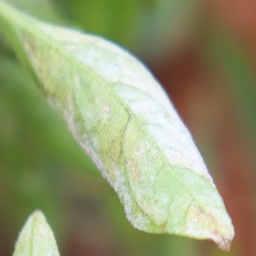
Label: powdery mildew